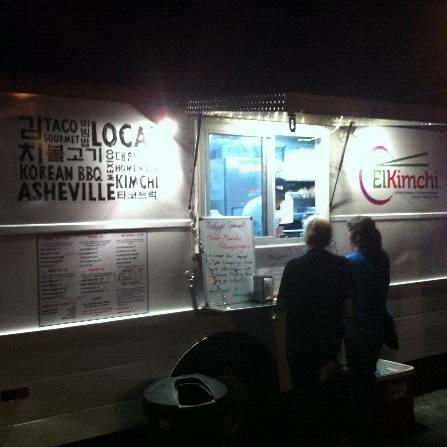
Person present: Yes